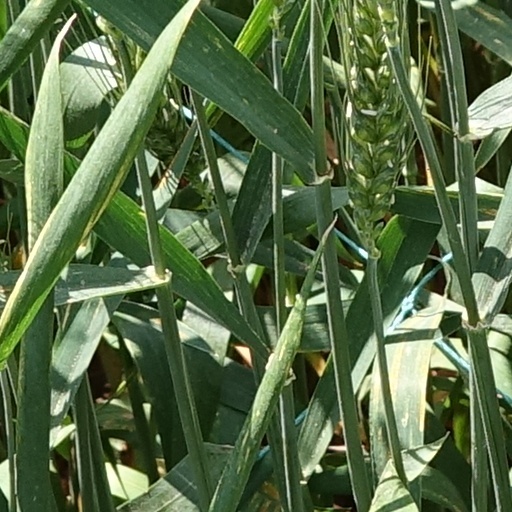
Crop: wheat